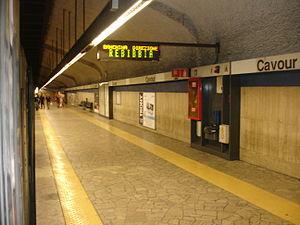
Cavour est une station de la ligne B du métro de Rome. Elle tient son nom de la via Cavour, dédiée à l'homme politique homonyme et est sans rapport avec la piazza Cavour dans le rione Prati.